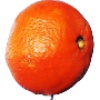
Label: clementine